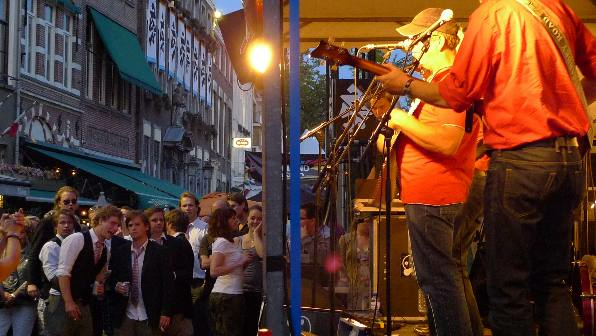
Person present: Yes